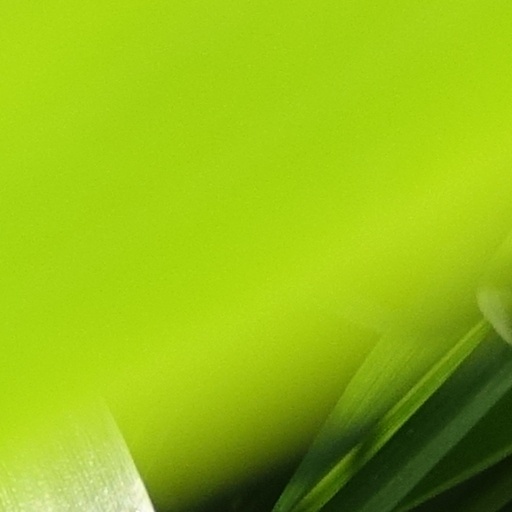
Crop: wheat